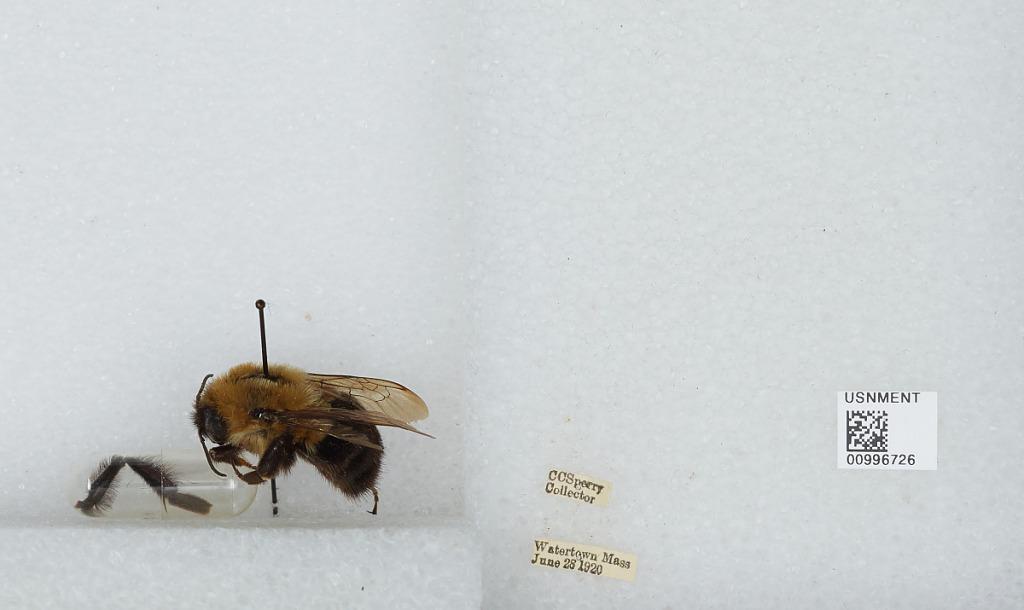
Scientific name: Bombus (Pyrobombus) impatiens Cresson
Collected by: C. Sperry
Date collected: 1920-6-28
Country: United States
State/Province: Massachusetts
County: Middlesex
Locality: Watertown
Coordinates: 42.3709, -71.1828